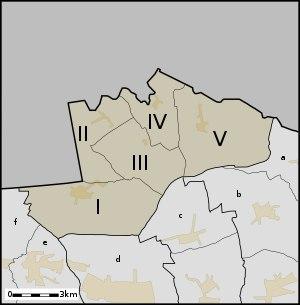
Saint-Laurent est une commune néerlandophone de Belgique située en Région flamande, dans la province de Flandre-Orientale.